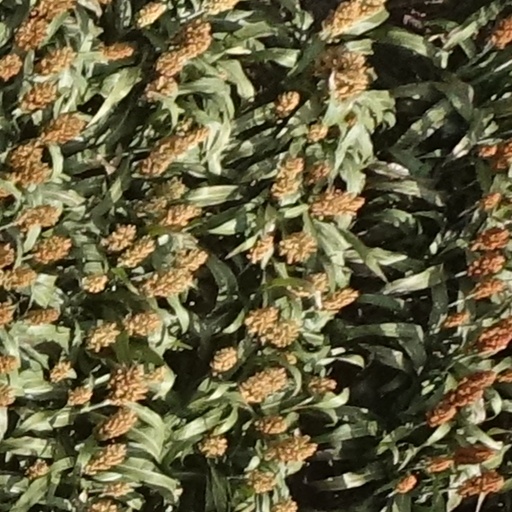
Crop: sorghum